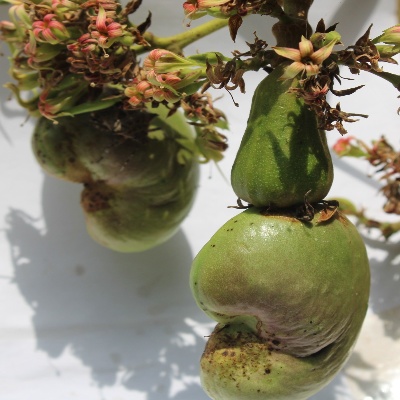
Crop: Cashew
Condition: healthy